List of Kerala Blasters FC coaches

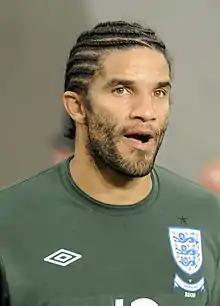
David James is the first manager and marquee player of the club

After the departure of Mikael Stahre in December 2024, the reserve team Head Coach and head of youth development, Tomasz Tchórz, along with assistant coach TG Purushothaman manages the team until a new head is appointed. The club's longest-serving manager, in terms of both length of tenure and number of games was Ivan Vukomanović, who departed the club on 26 April 2024 after three seasons in the ISL.